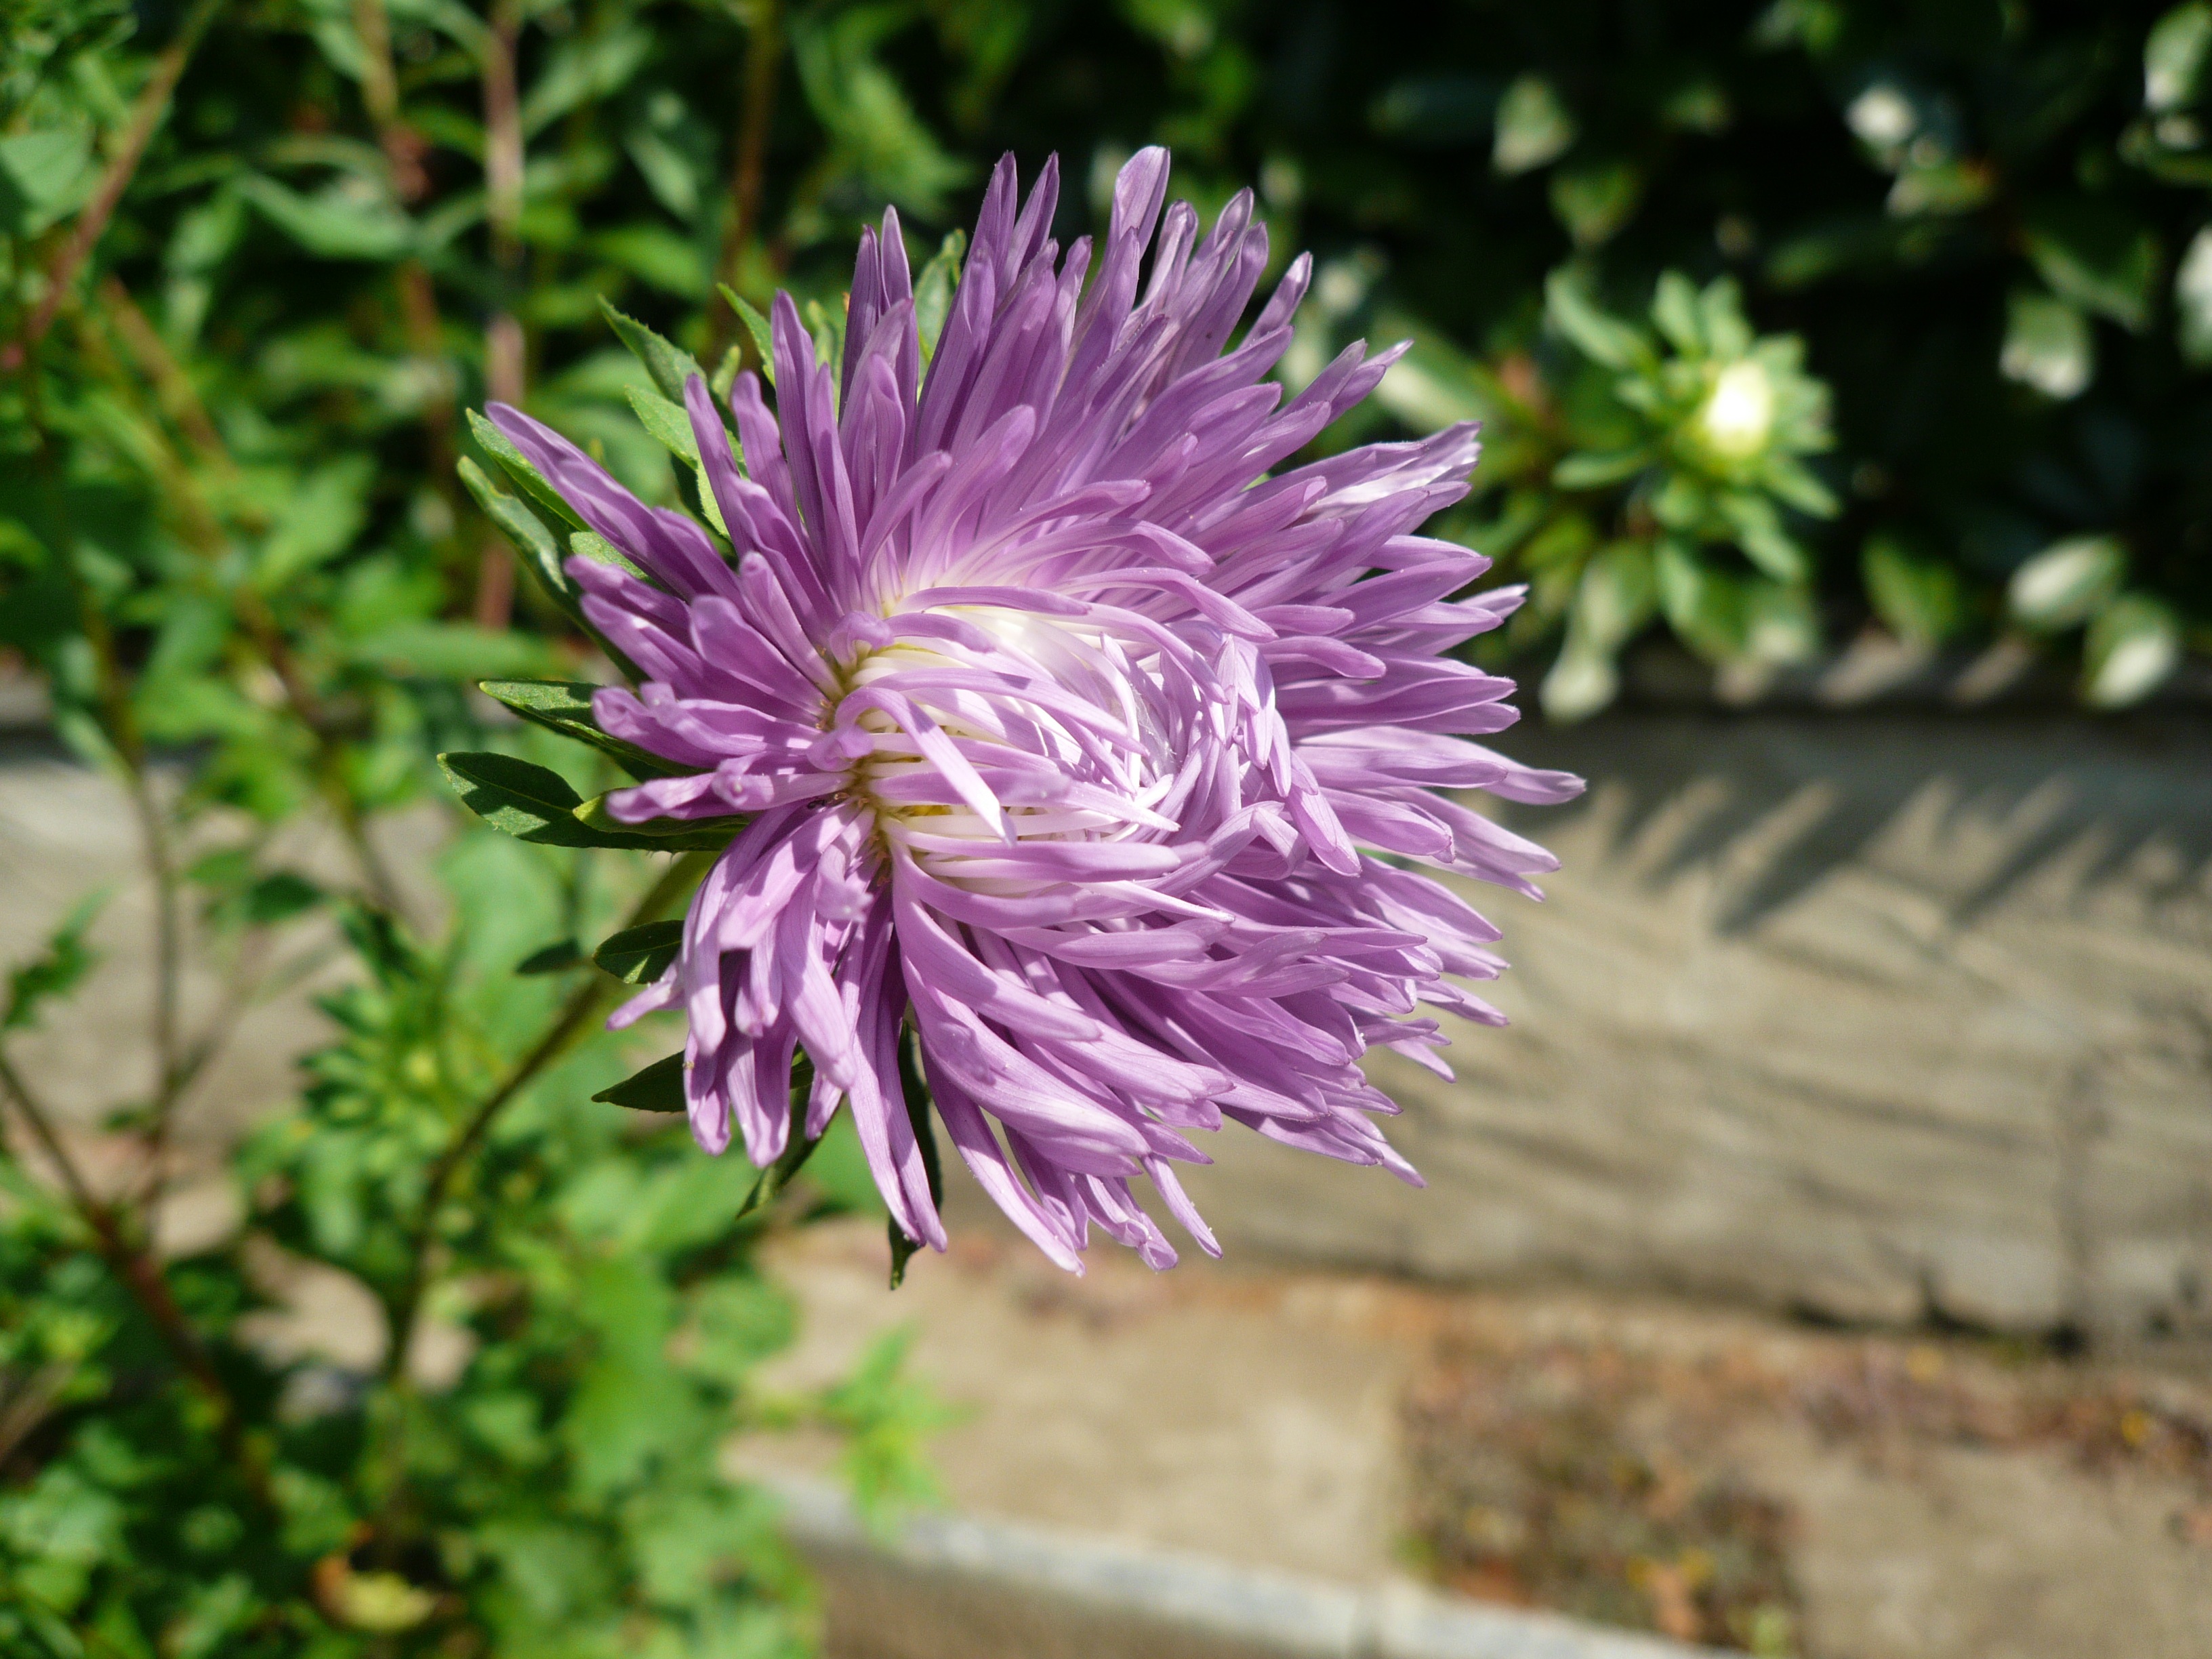
plant, flower, petal, herb, produce, botany, flora, wildflower, purple flowers, petals, aster, thistle, beauty, macro photography, flowering plant, daisy family, land plant, chrisantema